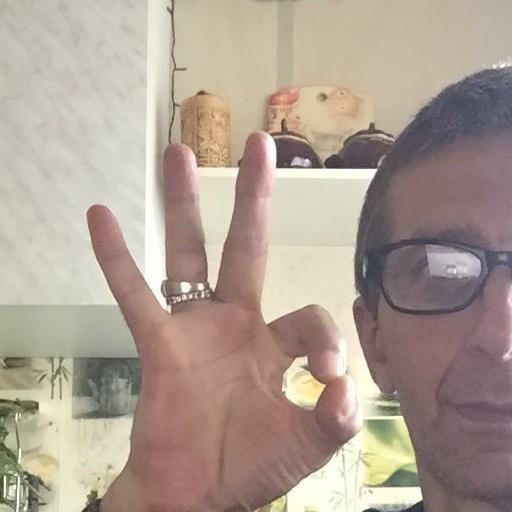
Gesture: ok